Charles Albert of Sardinia

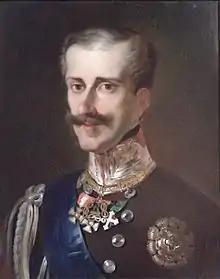
Charles Albert reopened hostilities with Austria on 20 March 1849, but the second campaign lasted only four days.

On 23 March 1848, the proclamation of Charles Albert to the people of Lombardy and Veneto was published, in which he assured them that the Piedmontese troops, "... go now to offer, in the final trials, that help which a brother expects from a brother, a friend from a friend. We will comply with your just requests, trusting in the aid of God, who is clearly with us, of God, who has given Italy Pius IX, of God, whose miraculous prompting places Italy in the position to act for itself." Thus, the war began. The federalist Carlo Cattaneo was not impressed, "Now that the enemy is in flight, the king wants to come with the whole army. He should have sent us anything − even a single cart of powder − three days ago. There was heard, in Piedmont, for five days, the thundering of the guns which consumed us: The king knew and did not move."